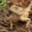
Label: lizard